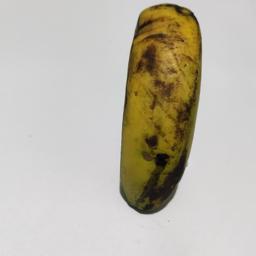
Banana variety: Sagor Kola